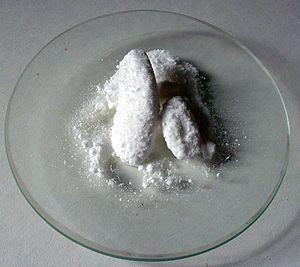
Le tungstate de sodium est un composé inorganique de formule Na₂WO₄. Ce sel de sodium et de l'acide tungstique se présente sous la forme d'un solide blanc soluble dans l'eau. Il apparaît comme un intermédiaire dans la conversion du minerai de tungstène en métal.